Describe the emotion expressed in this image:  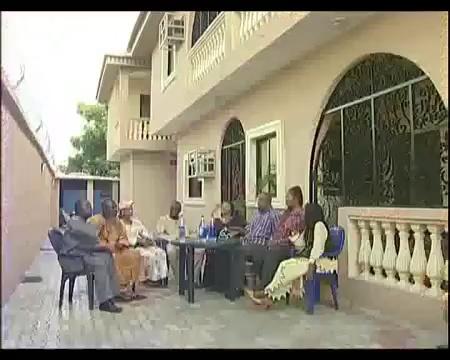
This person displays Pain, valence and arousal with low intensity.